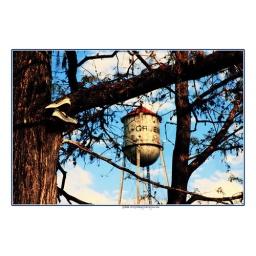
Nike shoes at the river in gruene